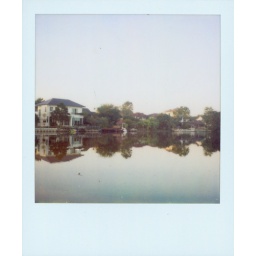
The view of the lake from the back of my Dad's house . At 6:30am in the morning ..Peaceful